Tuborg Brewery

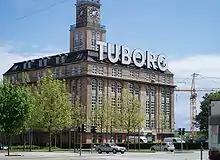
Tuborg's former mineral water factory is one of only five buildings left from the old brewery complex in Hellerup.

The name "Tuborg" comes from "Thuesborg" ("Thue's castle"), a Copenhagen inn from the 1690s situated in the area of the brewery. This evolved and was adopted into local placenames, such as "Lille Tuborg" and "Store Tuborg". "Tuborgvej" in Copenhagen is named after the site of the original Tuborg brewery.